Darja Kapš

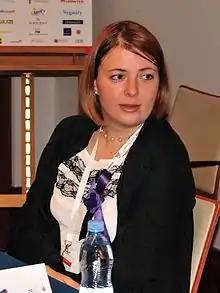
Darja Kapš, Warsaw 2013

Darja Kapš (born November 26, 1981) is a Slovene chess player with the title of Woman Grandmaster.